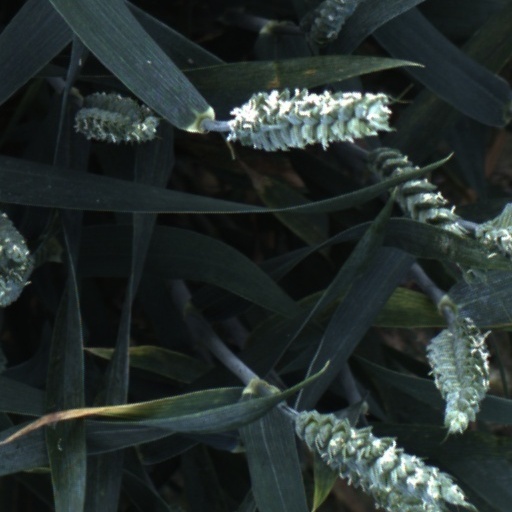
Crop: wheat